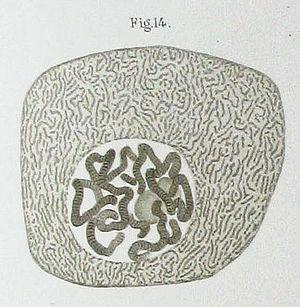
Les chromosomes polytènes sont présents dans les cellules de certains organes des larves de Diptères. Ils correspondent à un certain nombre de copies des chromatides qui sont restées soudées entre elles. La coloration de Feulgen rend visible, au microscope photonique, des bandes fortement colorées, correspondant à des régions de chromatine condensée, et des bandes plus claires, les régions moins condensées de la chromatine.